The Tijuana Story

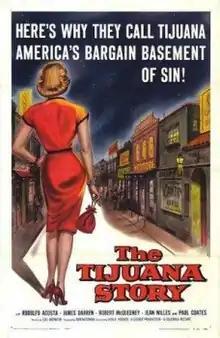
Film poster

The Tijuana Story is a 1957 American film noir crime film directed by László Kardos (credited as Leslie Kardos). It stars Rodolfo Acosta as Manuel Acosta Mesa, a Mexican journalist who confronts a powerful crime syndicate in Tijuana. The film draws inspiration from the true story of Manuel Acosta Meza, a Tijuana journalist assassinated in 1956 for his efforts to expose organized crime and corruption.